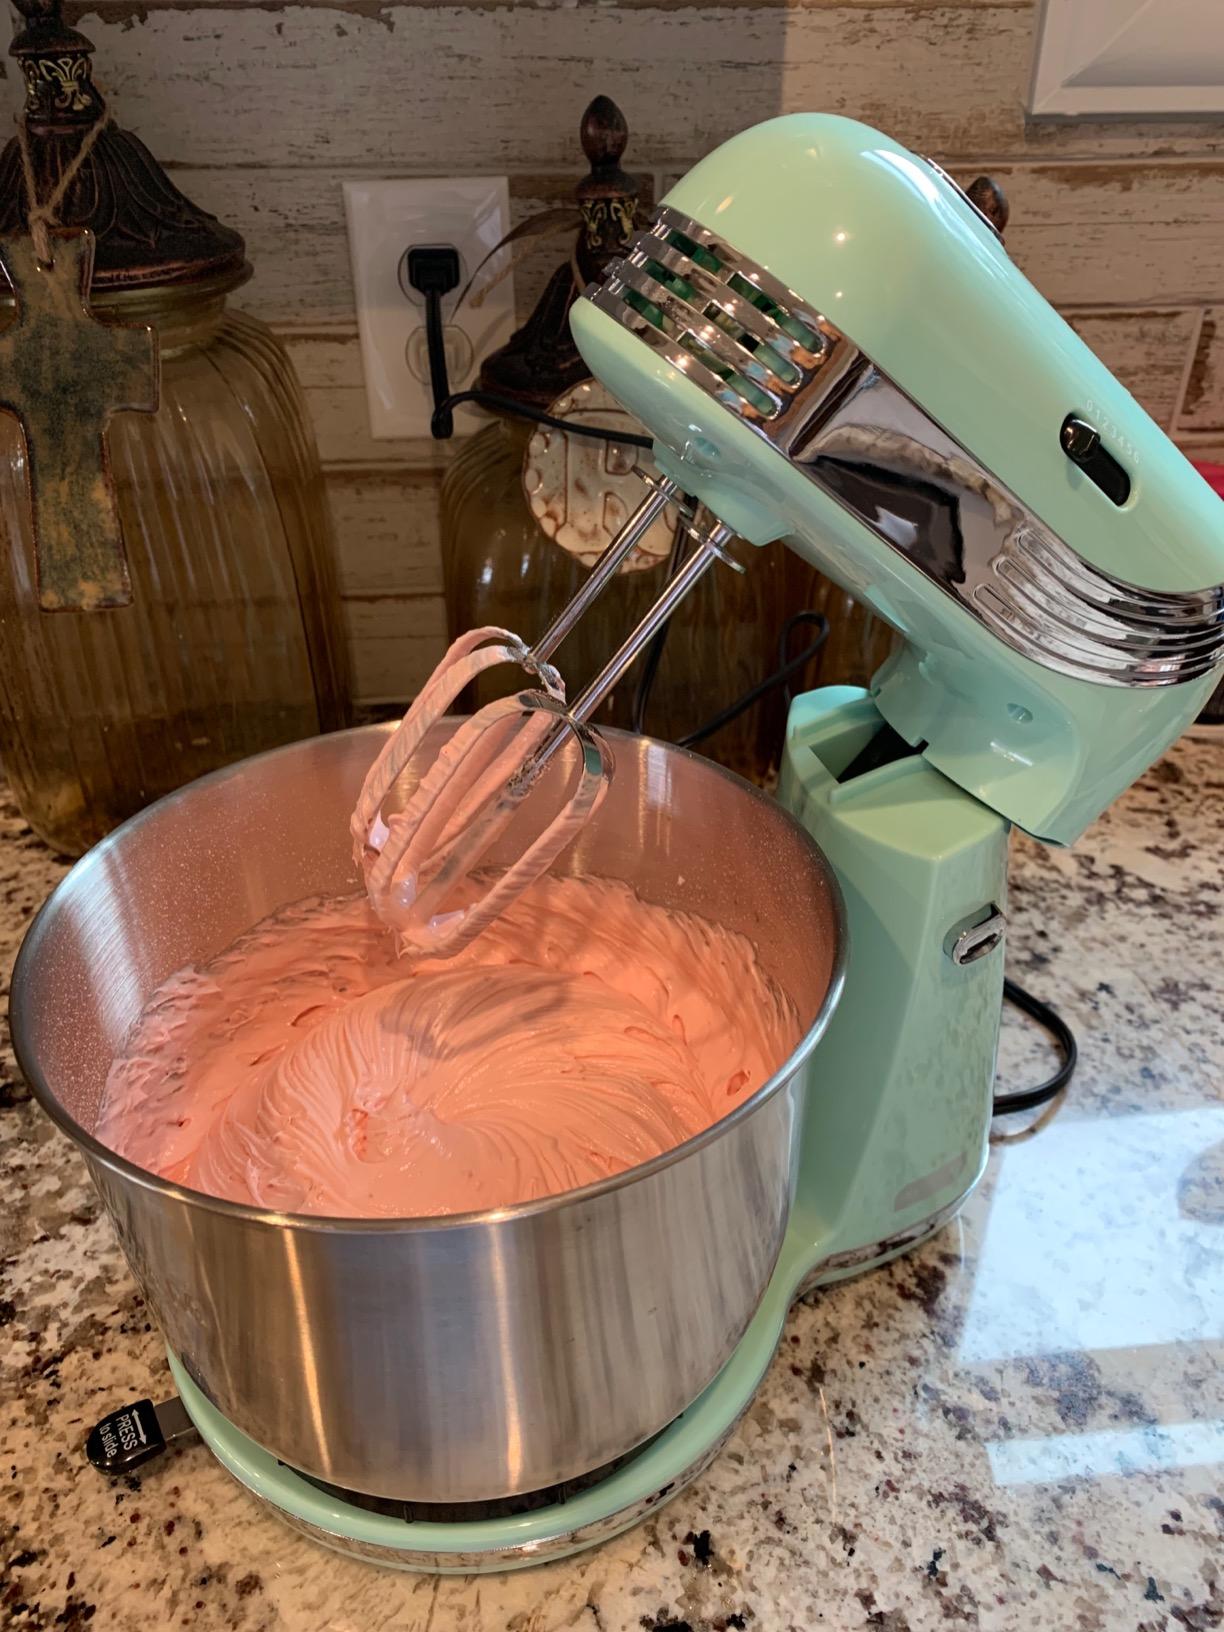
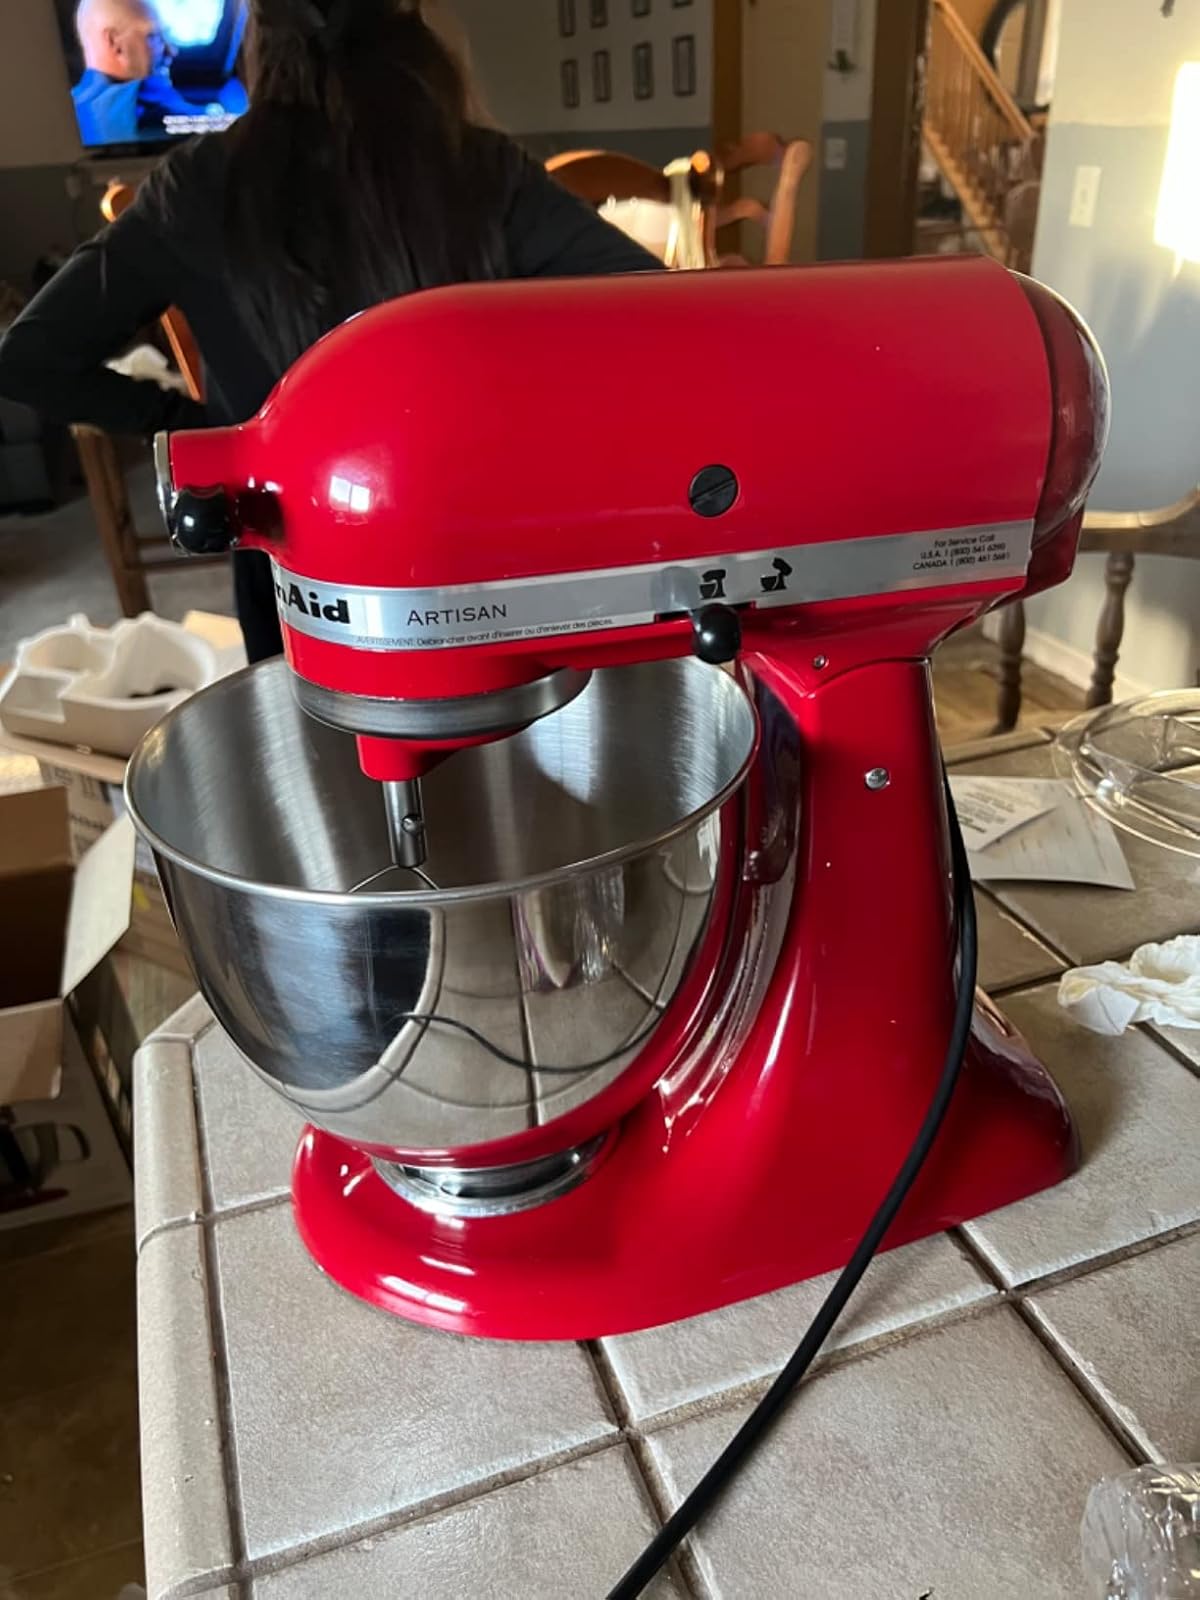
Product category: items_mixer
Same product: no